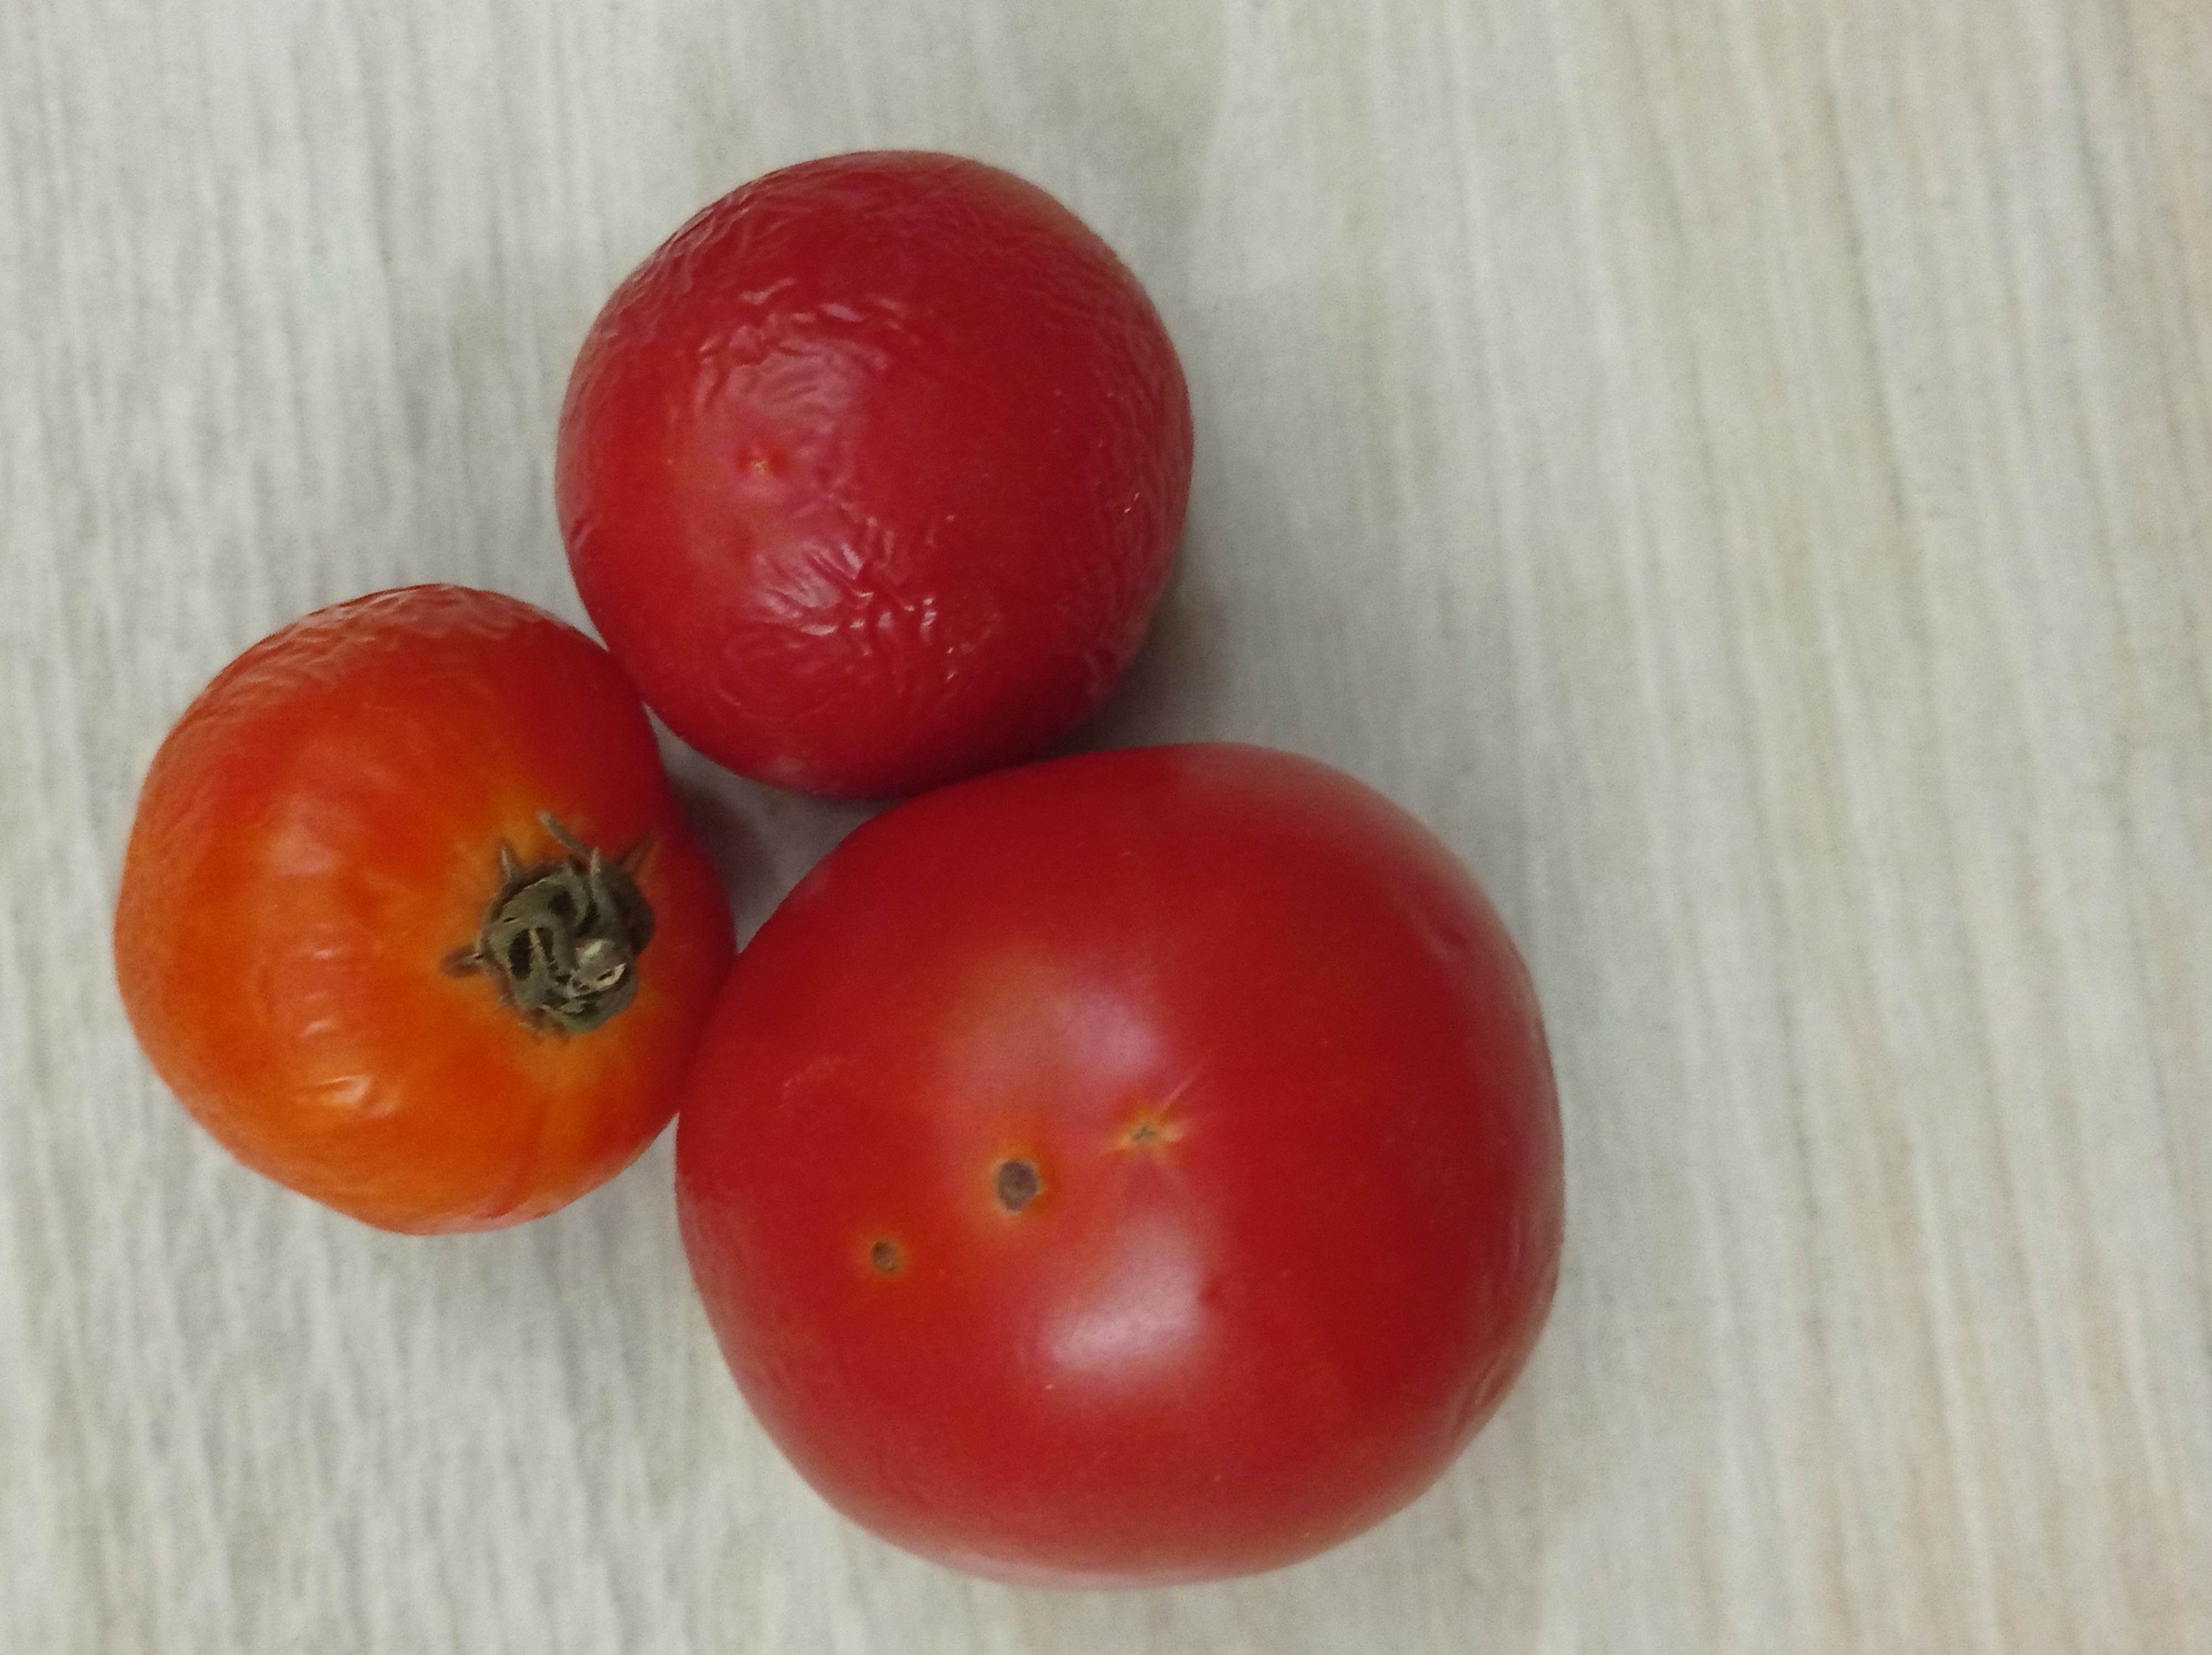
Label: Fresh